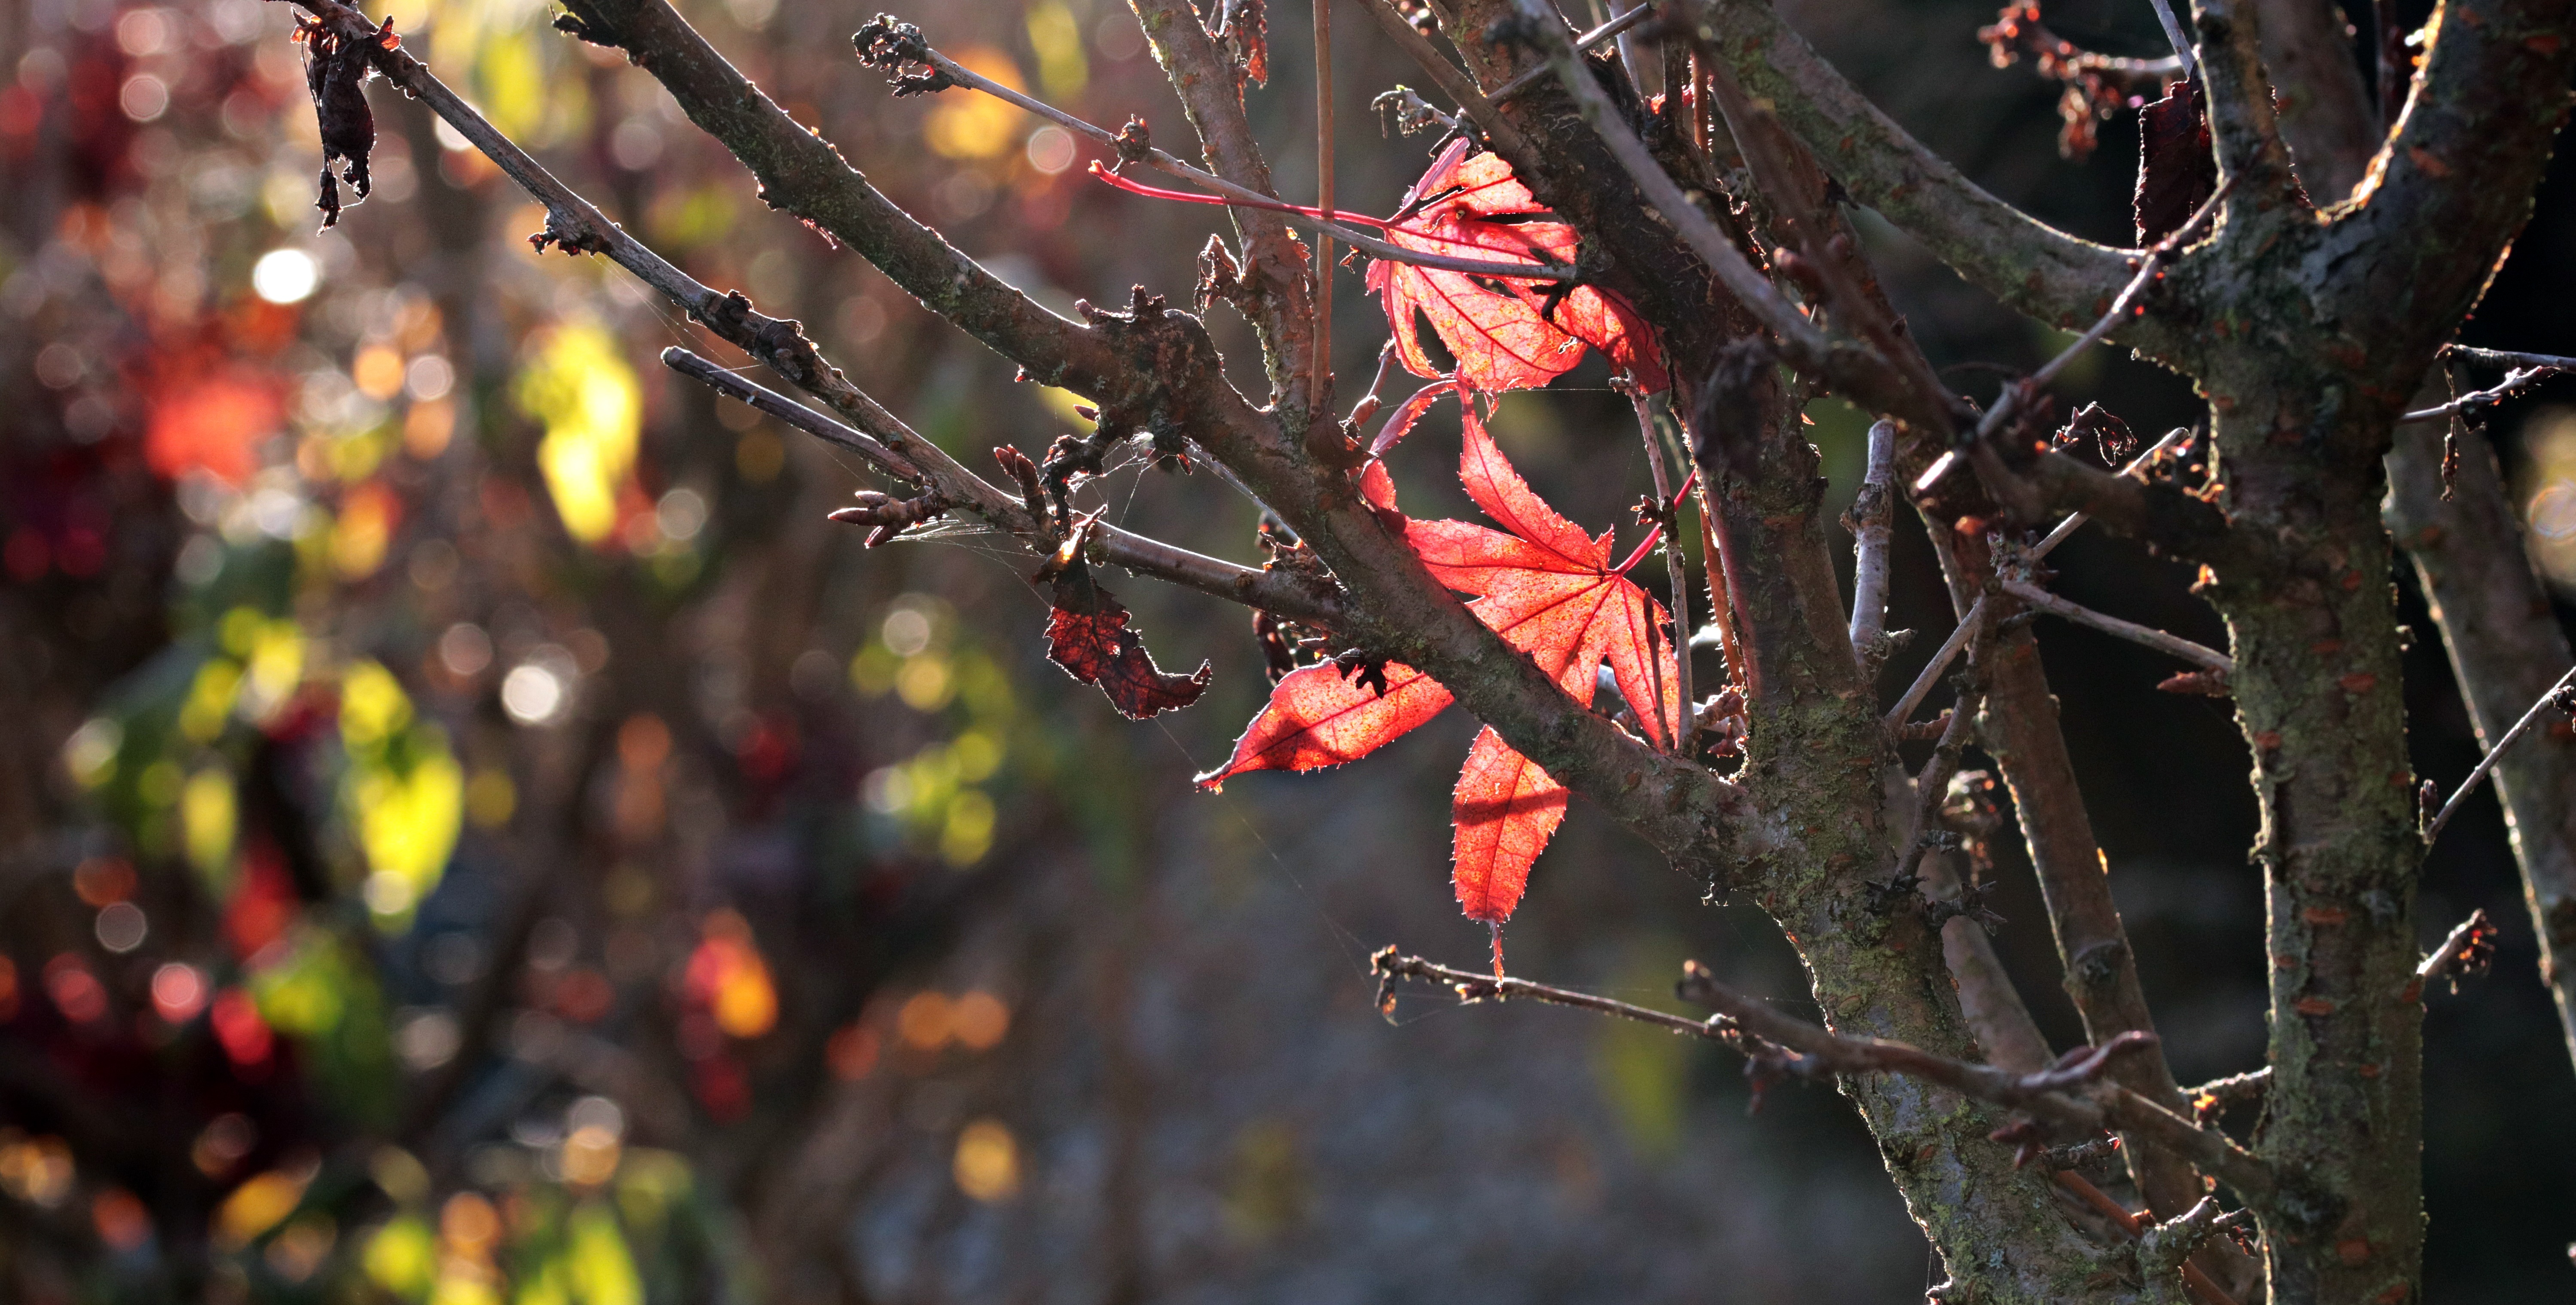
color, nature, tree, branch, red, plant, leaf, flora, season, autumn, flower, botany, spring, woody plant, winter, sunlight, twig